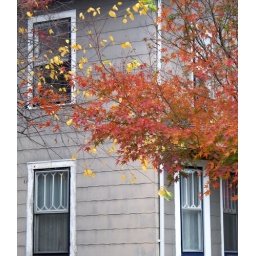
orange and yellow against a gray house